Benito Pocino

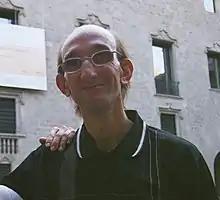
Benito Pocino in the summer of 2006

Benito Pocino was born in Barcelona on 21 March 1958. He used to read "Mortadelo y Filemón" comics, and his classmates gave him the nickname Mortadelo due to his appearance. He works as mailman in Correos.